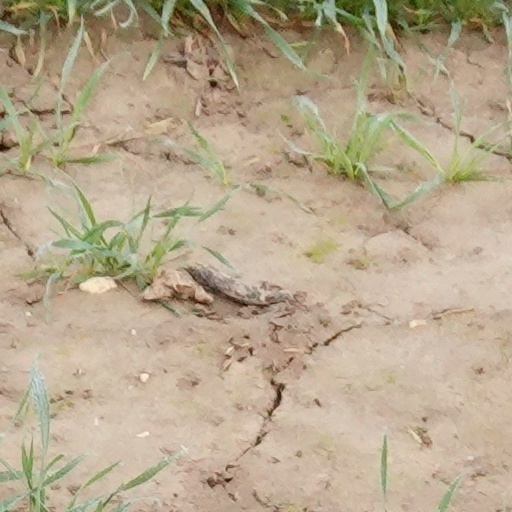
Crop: wheat